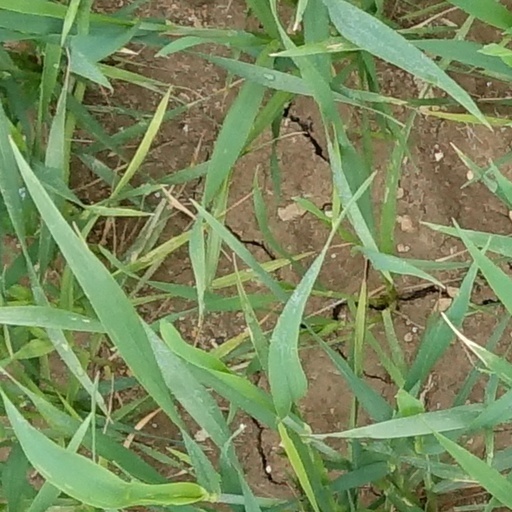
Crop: wheat